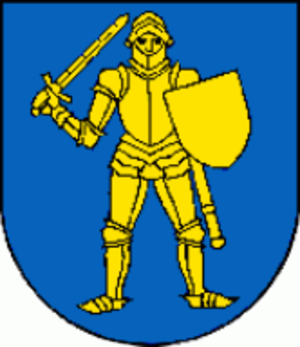
Modrý Kameň est une ville de Slovaquie, située dans la région de Banská Bystrica. Avec moins de 1 500 habitants, c'est la plus petite ville de Slovaquie.